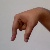
The image shows a hand gesture representing the letter 'Q' in Indian Sign Language.